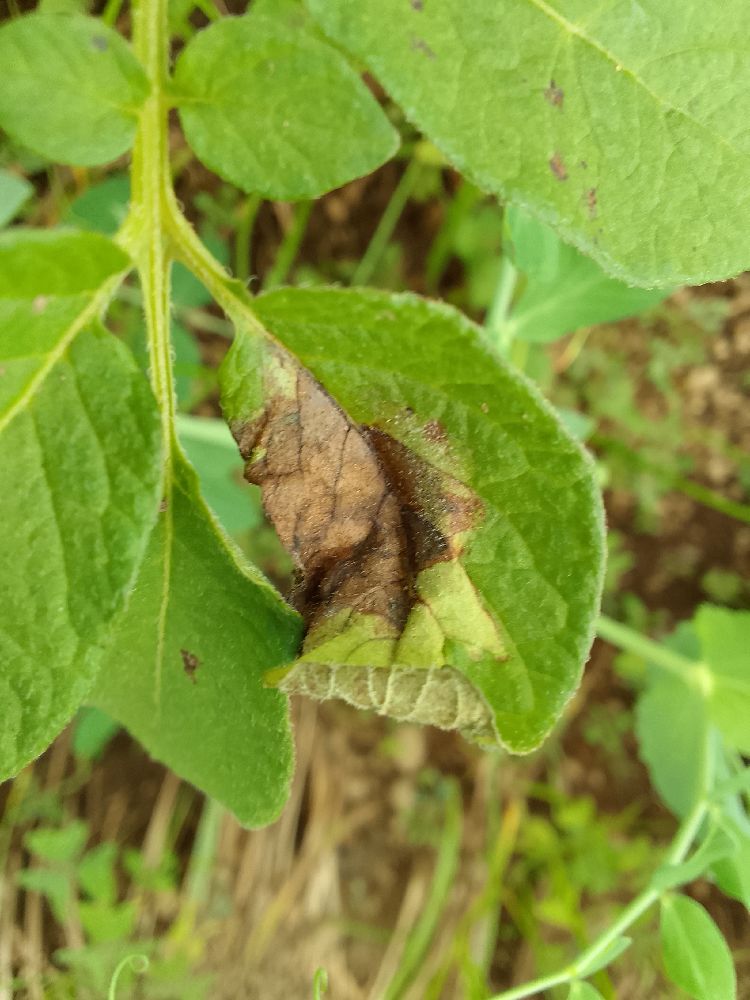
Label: Late blight